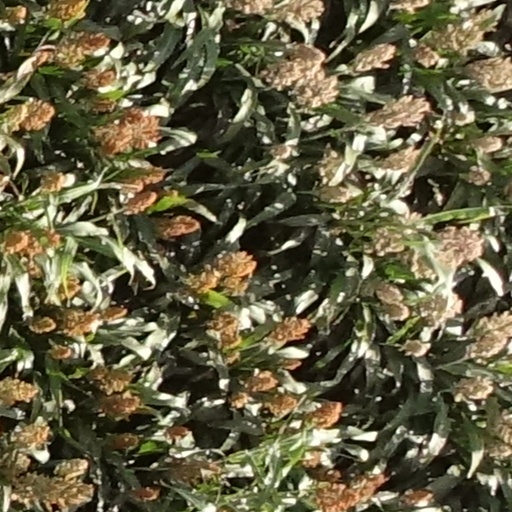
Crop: sorghum